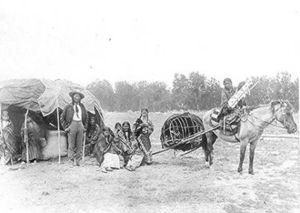
La traction animale est l'utilisation d'animaux domestiques par l'Homme pour :